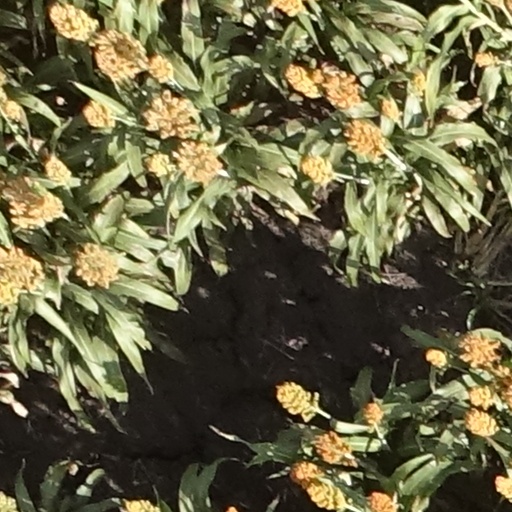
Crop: sorghum